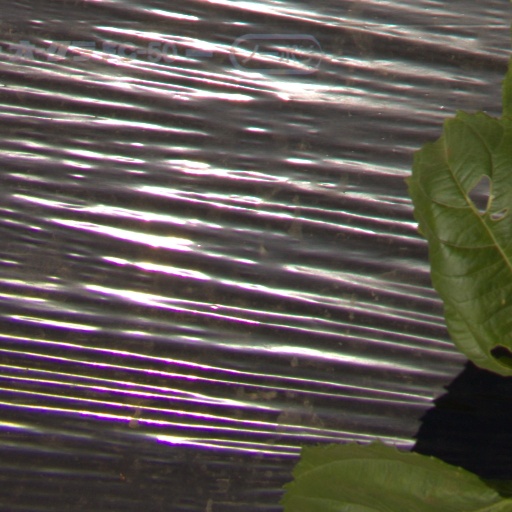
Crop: Jerusalem artichoke